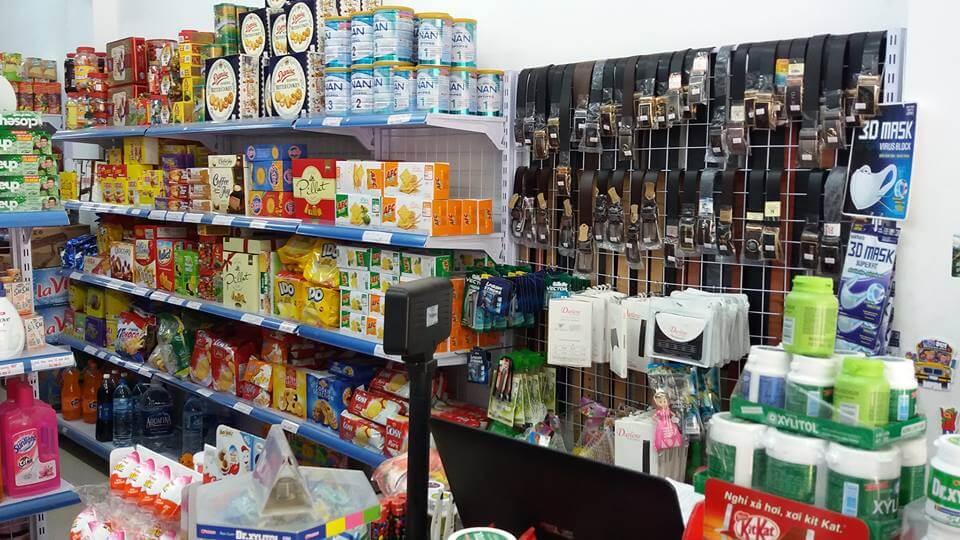
quầy bán bánh được để ở sát bên quầy treo thắt lưng